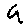
Label: 9